Marcia Browne Junior High School

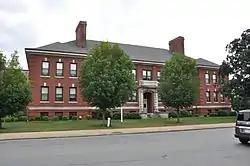

The Marcia Browne Junior High School, also known as the Broadway School, is a historic school building at 295 Broadway in Malden, Massachusetts. The brick Colonial Revival two story building was constructed in 1905 to a design by Boston architect Edward I. Wilson, and expanded in 1925. The original portion of the building consists of a central rectangular block, which is flanked by matching wings which project slightly from the main (western) facade. The 1925 additions consist of a rear classroom ell and an auditorium/gymnasium addition connected to the north end of the main building by a hyphen. Originally known as the Broadway School, it was renamed in 1913 in honor of a well-liked principal. It served as a junior high school until the early 1990s, when it was closed.